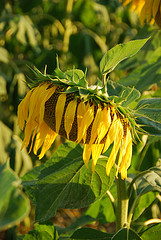
Flower: sunflower